HMS Raleigh (1873)

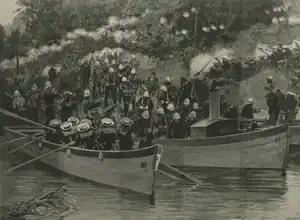
Madini Creek ambush in 1894

HMS "Magpie", "Raleigh" and "Widgeon" under command of Rear-Admiral Frederick Bedford provided men for an incursion against slavery into the Gambia. The party were split into two columns, one consisting of two hundred and twenty-five bluejackets (naval personnel) from all three ships, was led by Captain Edward Harpur Gamble of the "Raleigh". This main column was ambushed at Madini Creek on 23 February 1894. Eighteen men were killed, including two officers from the "Raleigh", First Lieutenant William Arnold RN and Lieutenant Francis Hervey of the Marines. Forty-six officers and men were wounded (including Gamble). Shortly afterward British forces succeeded in bringing slavery to an end in the region.